Prem Kahani (2009 film)

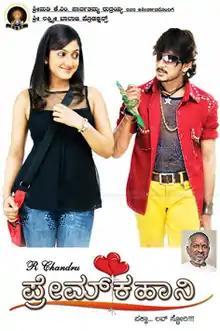
Promotional Poster

Prem Kahani is an Indian Kannada film directed by R. Chandru, starring Ajay Rao and Sheela. The film's music was composed by Illayaraja. The movie was released in September 2009.